John Crichton, 4th Earl Erne

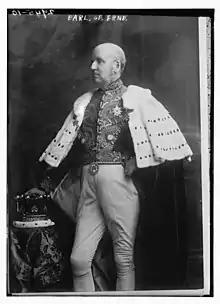
Photograph of Lord Erne, 1910

John Henry Crichton, 4th Earl Erne, (16 October 1839 – 2 December 1914), styled Viscount Crichton from 1842 to 1885, was an Anglo-Irish peer and Conservative politician.